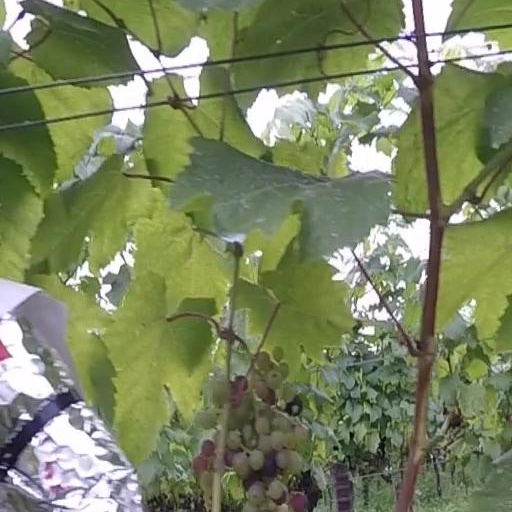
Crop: grape